1960 Democratic Party presidential primaries

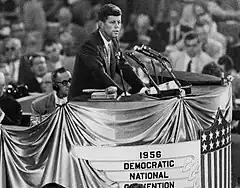
John F. Kennedy raised his national profile at the 1956 Democratic National Convention by giving the nominating speech for Adlai Stevenson II and finishing second in the contest for the vice-presidential nomination.

At the 1956 Democratic National Convention, Stevenson surprisingly left the choice of his vice-presidential running mate to the delegates. Following his nomination in Chicago, Stevenson made a brief appearance before the convention. He told the delegates he had decided "to depart from the precedents of the past" and that "the selection of the Vice Presidential nominee should be made through the free processes of this convention." With one day's notice, the candidates scrambled to assemble campaigns for delegate support. The leaders were Estes Kefauver, who had run two populist campaigns for the presidency but lost the nomination each time to Stevenson, and John F. Kennedy, a relatively unknown 39-year-old United States Senator from Massachusetts but a scion of the powerful Kennedy family. Kennedy surprised observers by surging into the lead on the second ballot and falling only 39 votes short of the nomination, but on the third ballot, several favorite son candidates threw their delegations' support to Kefauver, and he prevailed. Kennedy gave a gracious concession speech, raising his national profile within the party.